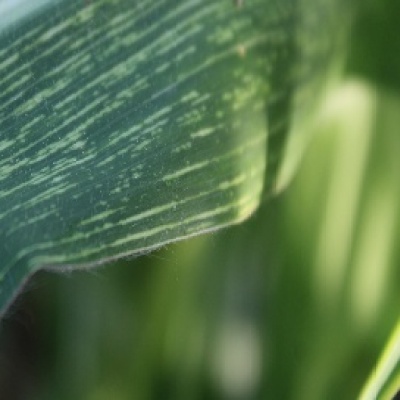
Label: Corn_(Maize)___Maize_Streak_Virus